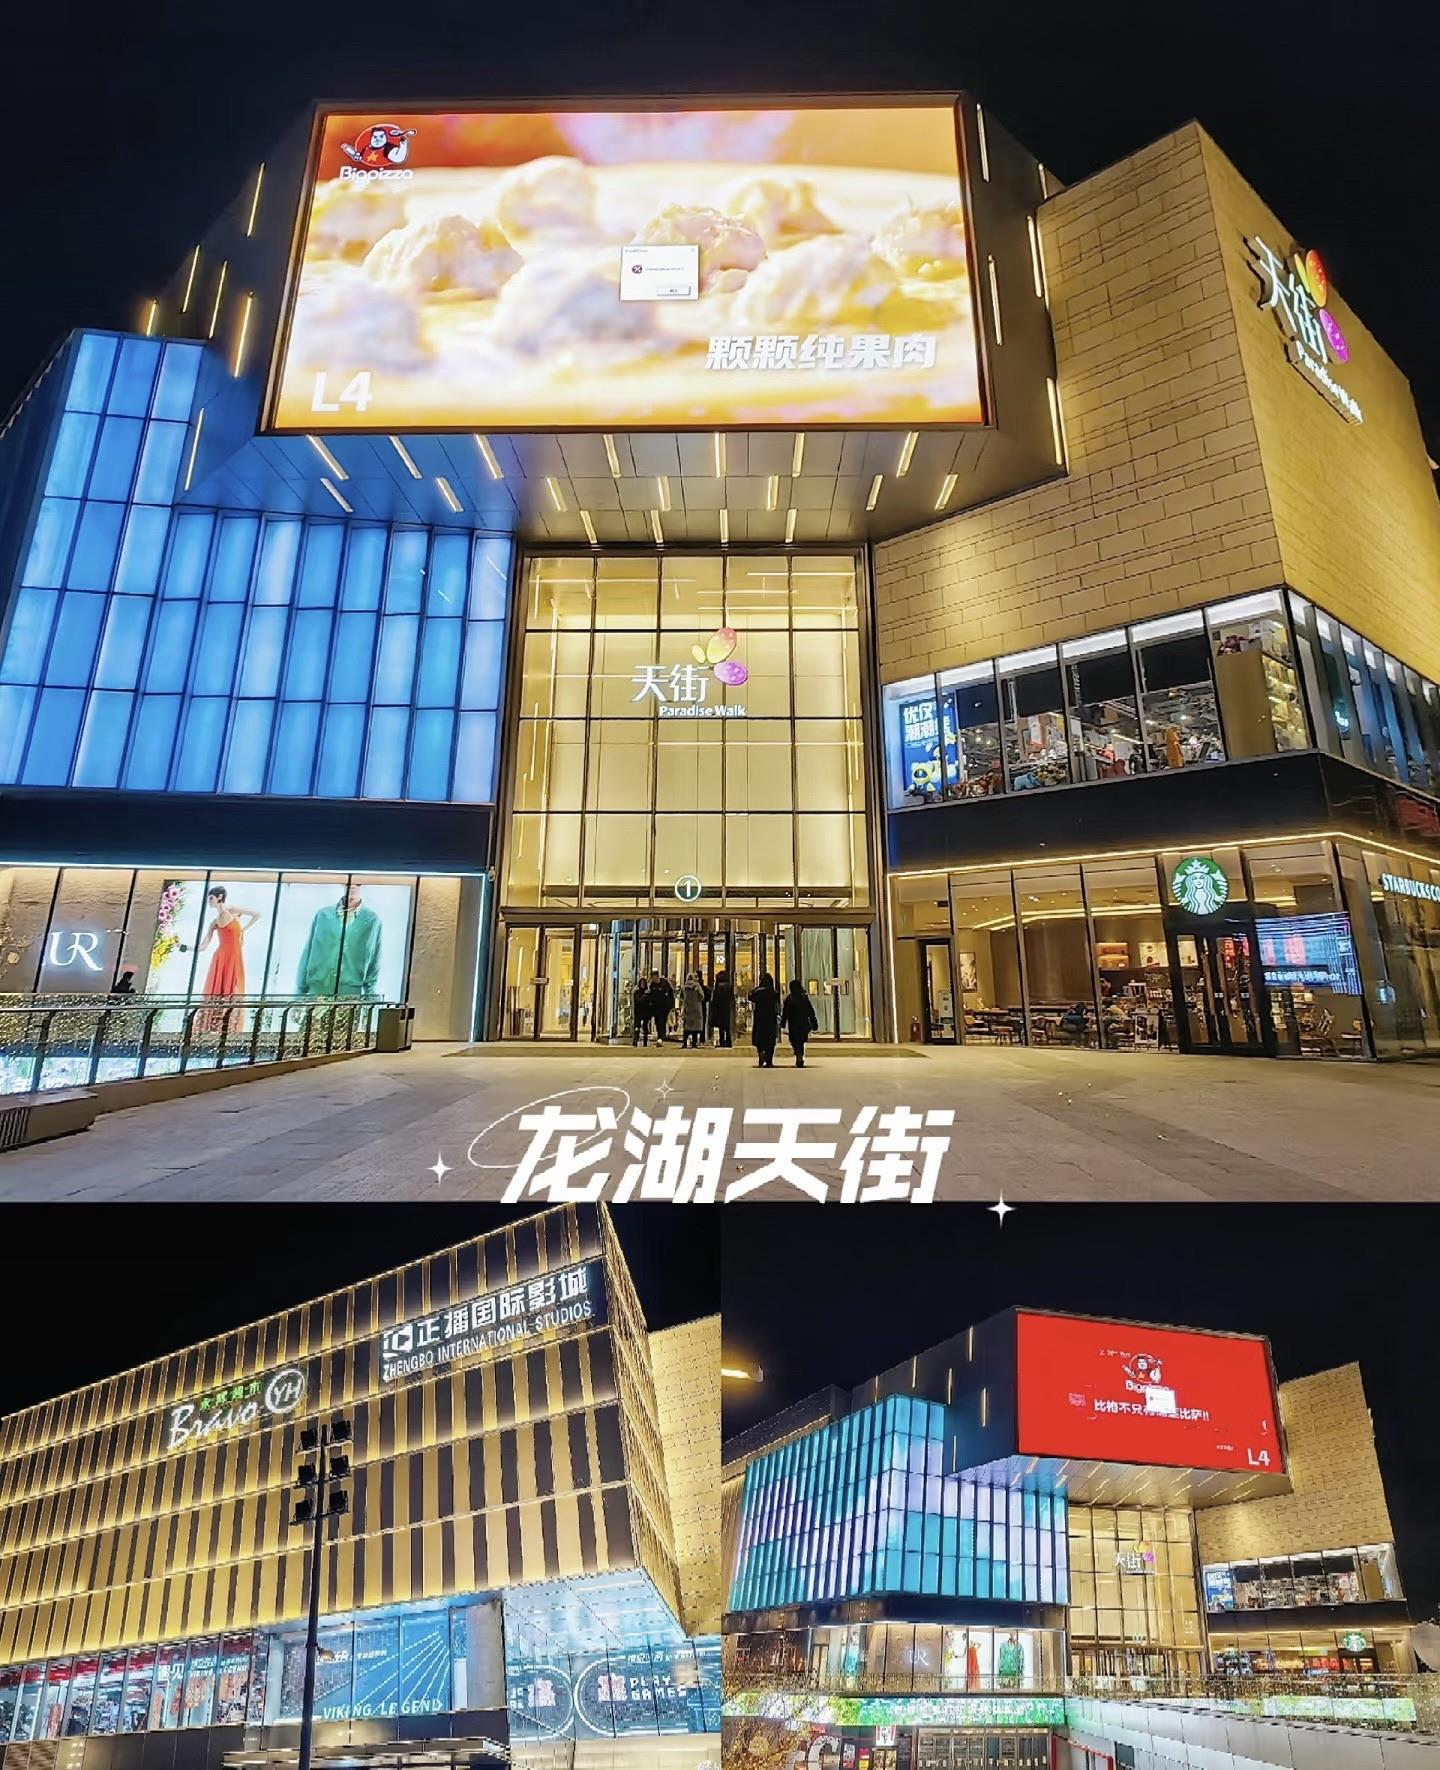
地标名称：龙湖沈阳浑南天街
所在城市：沈阳市·浑南区